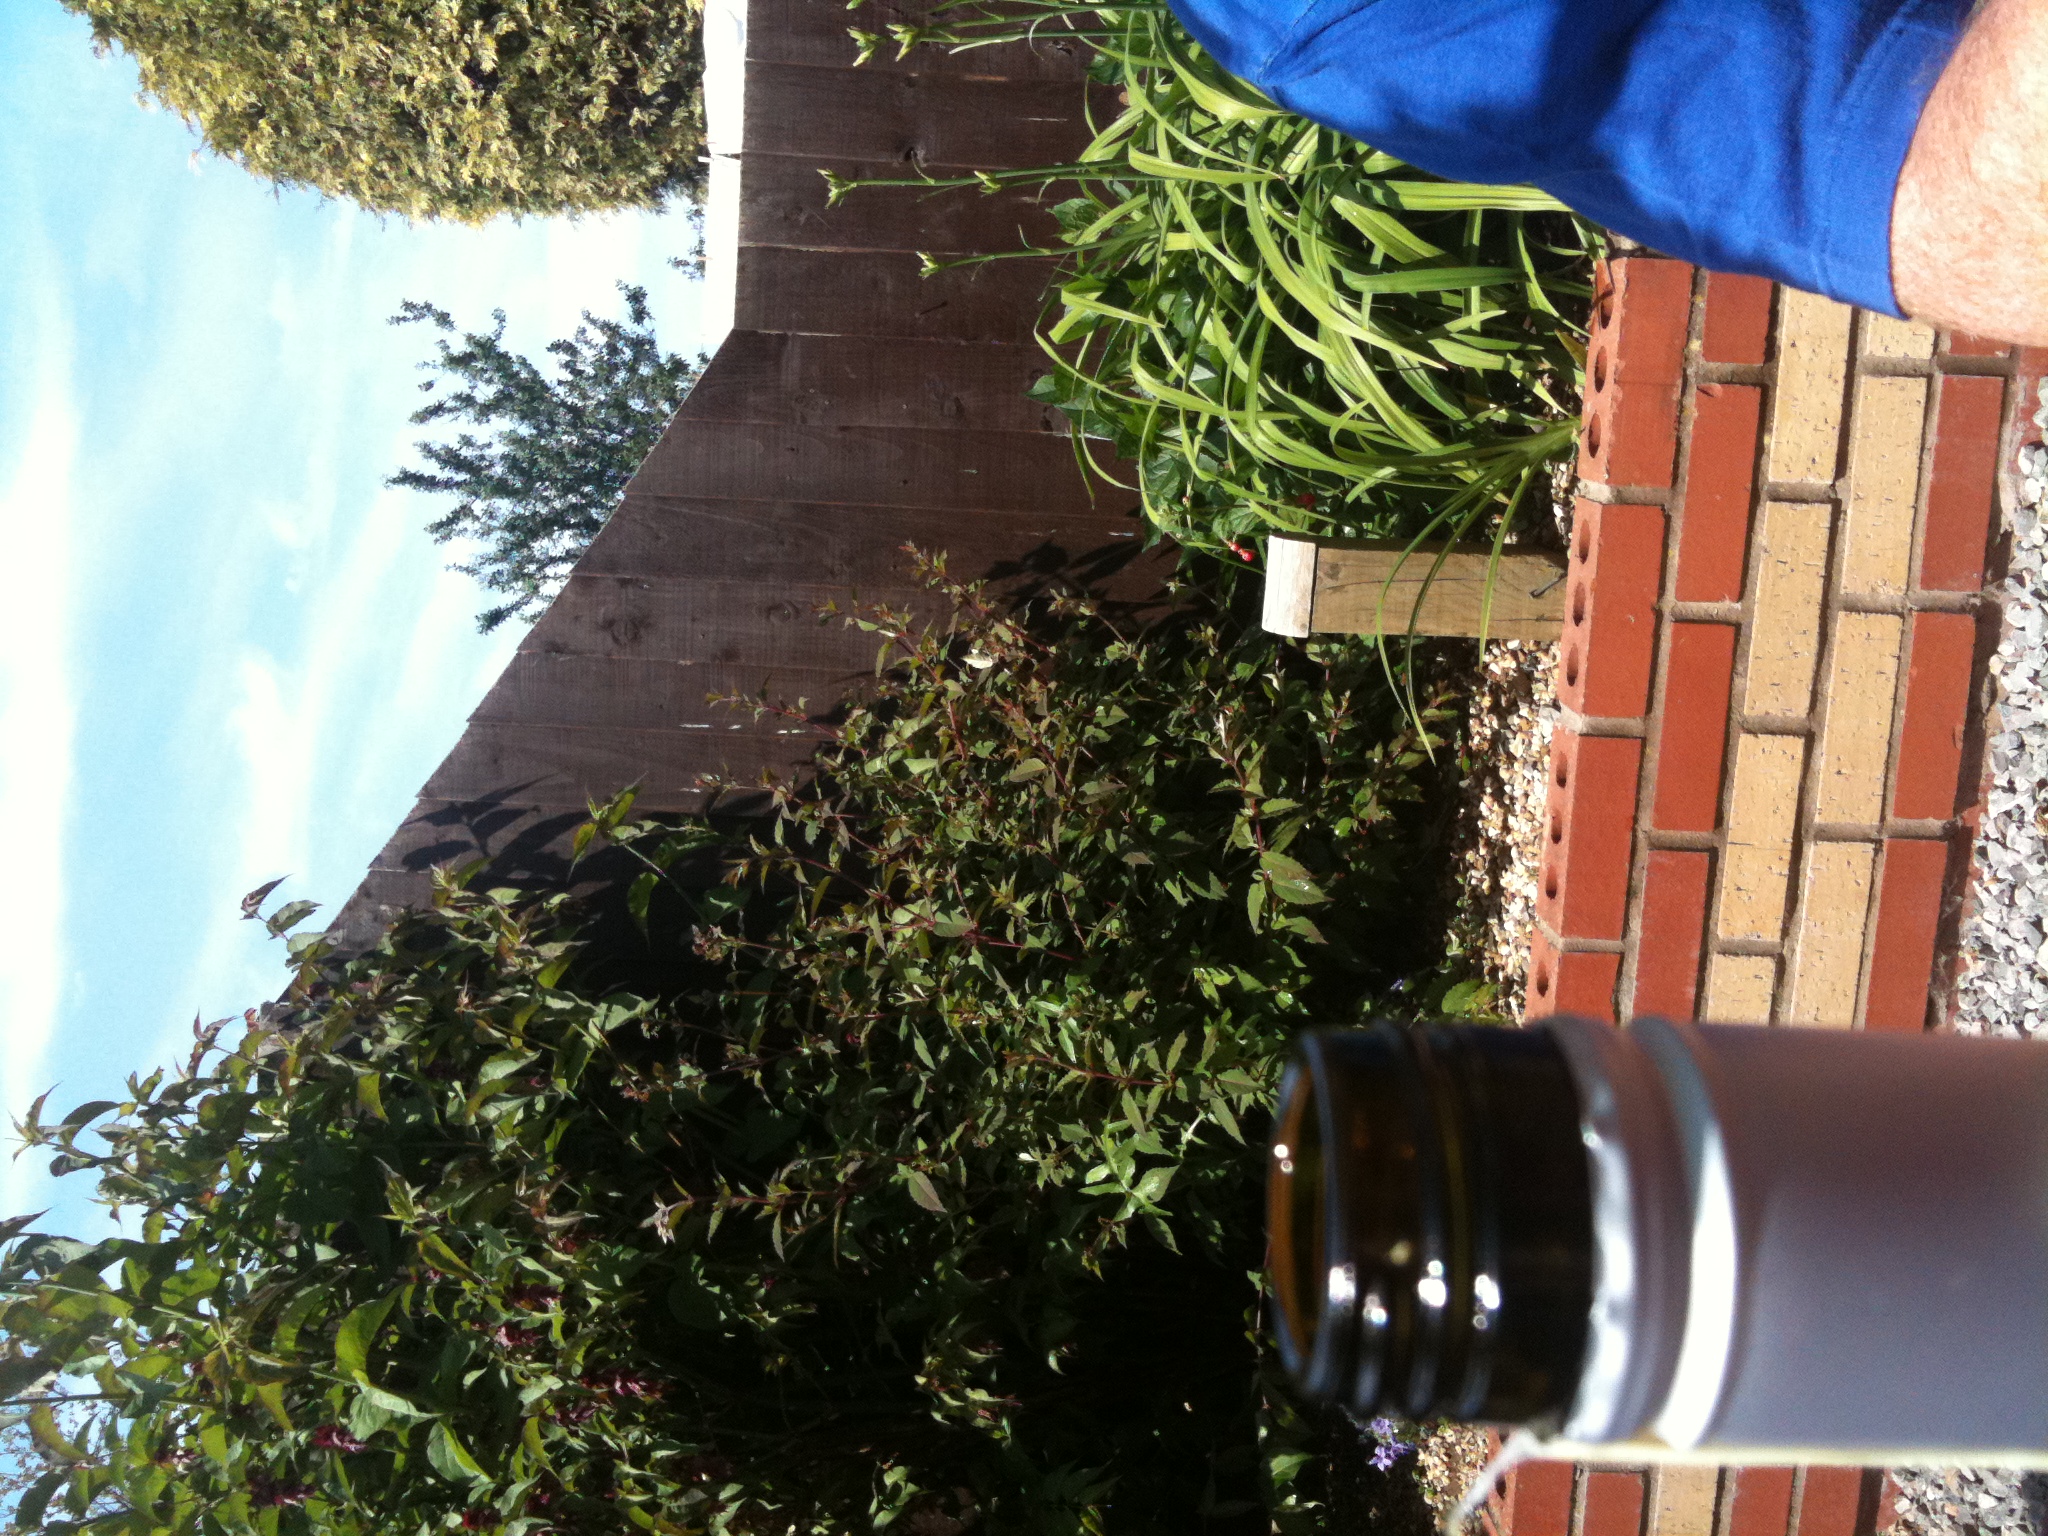Question: please describe this distinguished gentleman. Thank you.
Answer: unanswerable